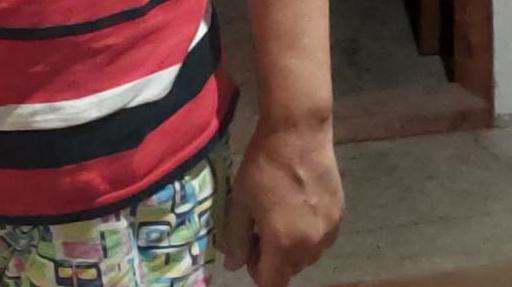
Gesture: no_gesture